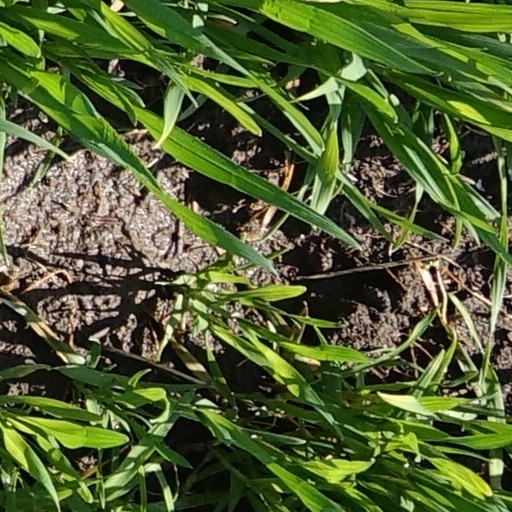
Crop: wheat